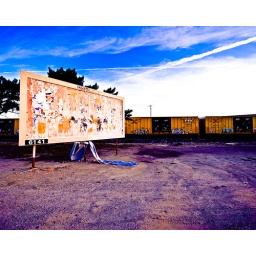
Graffiti adorns train cars in Oxnard, Calif., Tuesday morning, March 16, 2010. (Daniel Wharmby / Daniel Wharmby Photography)